Hard Knocks (1980 film)

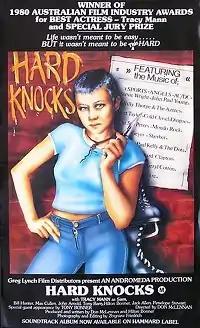
Film poster

Director Don McLennan got the idea to make the film from a story in the newspaper about an ex-prisoner who becomes a model. He wrote a script and got the money to make a 50-minute film but decided to turn it into a feature. It was made for $35,000 and Trevor Lucas of Andromeda Films paid for post production.